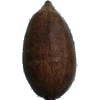
Label: nut_pecan